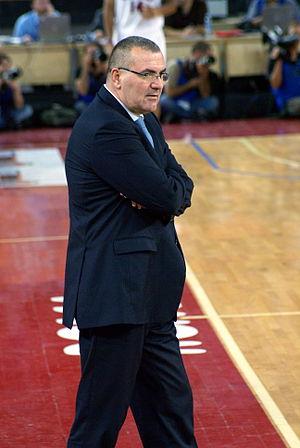
Jasmin Repeša, né le 1ᵉʳ juin 1961 à Čapljina en Bosnie-Herzégovine, est un entraîneur croate de basket-ball.